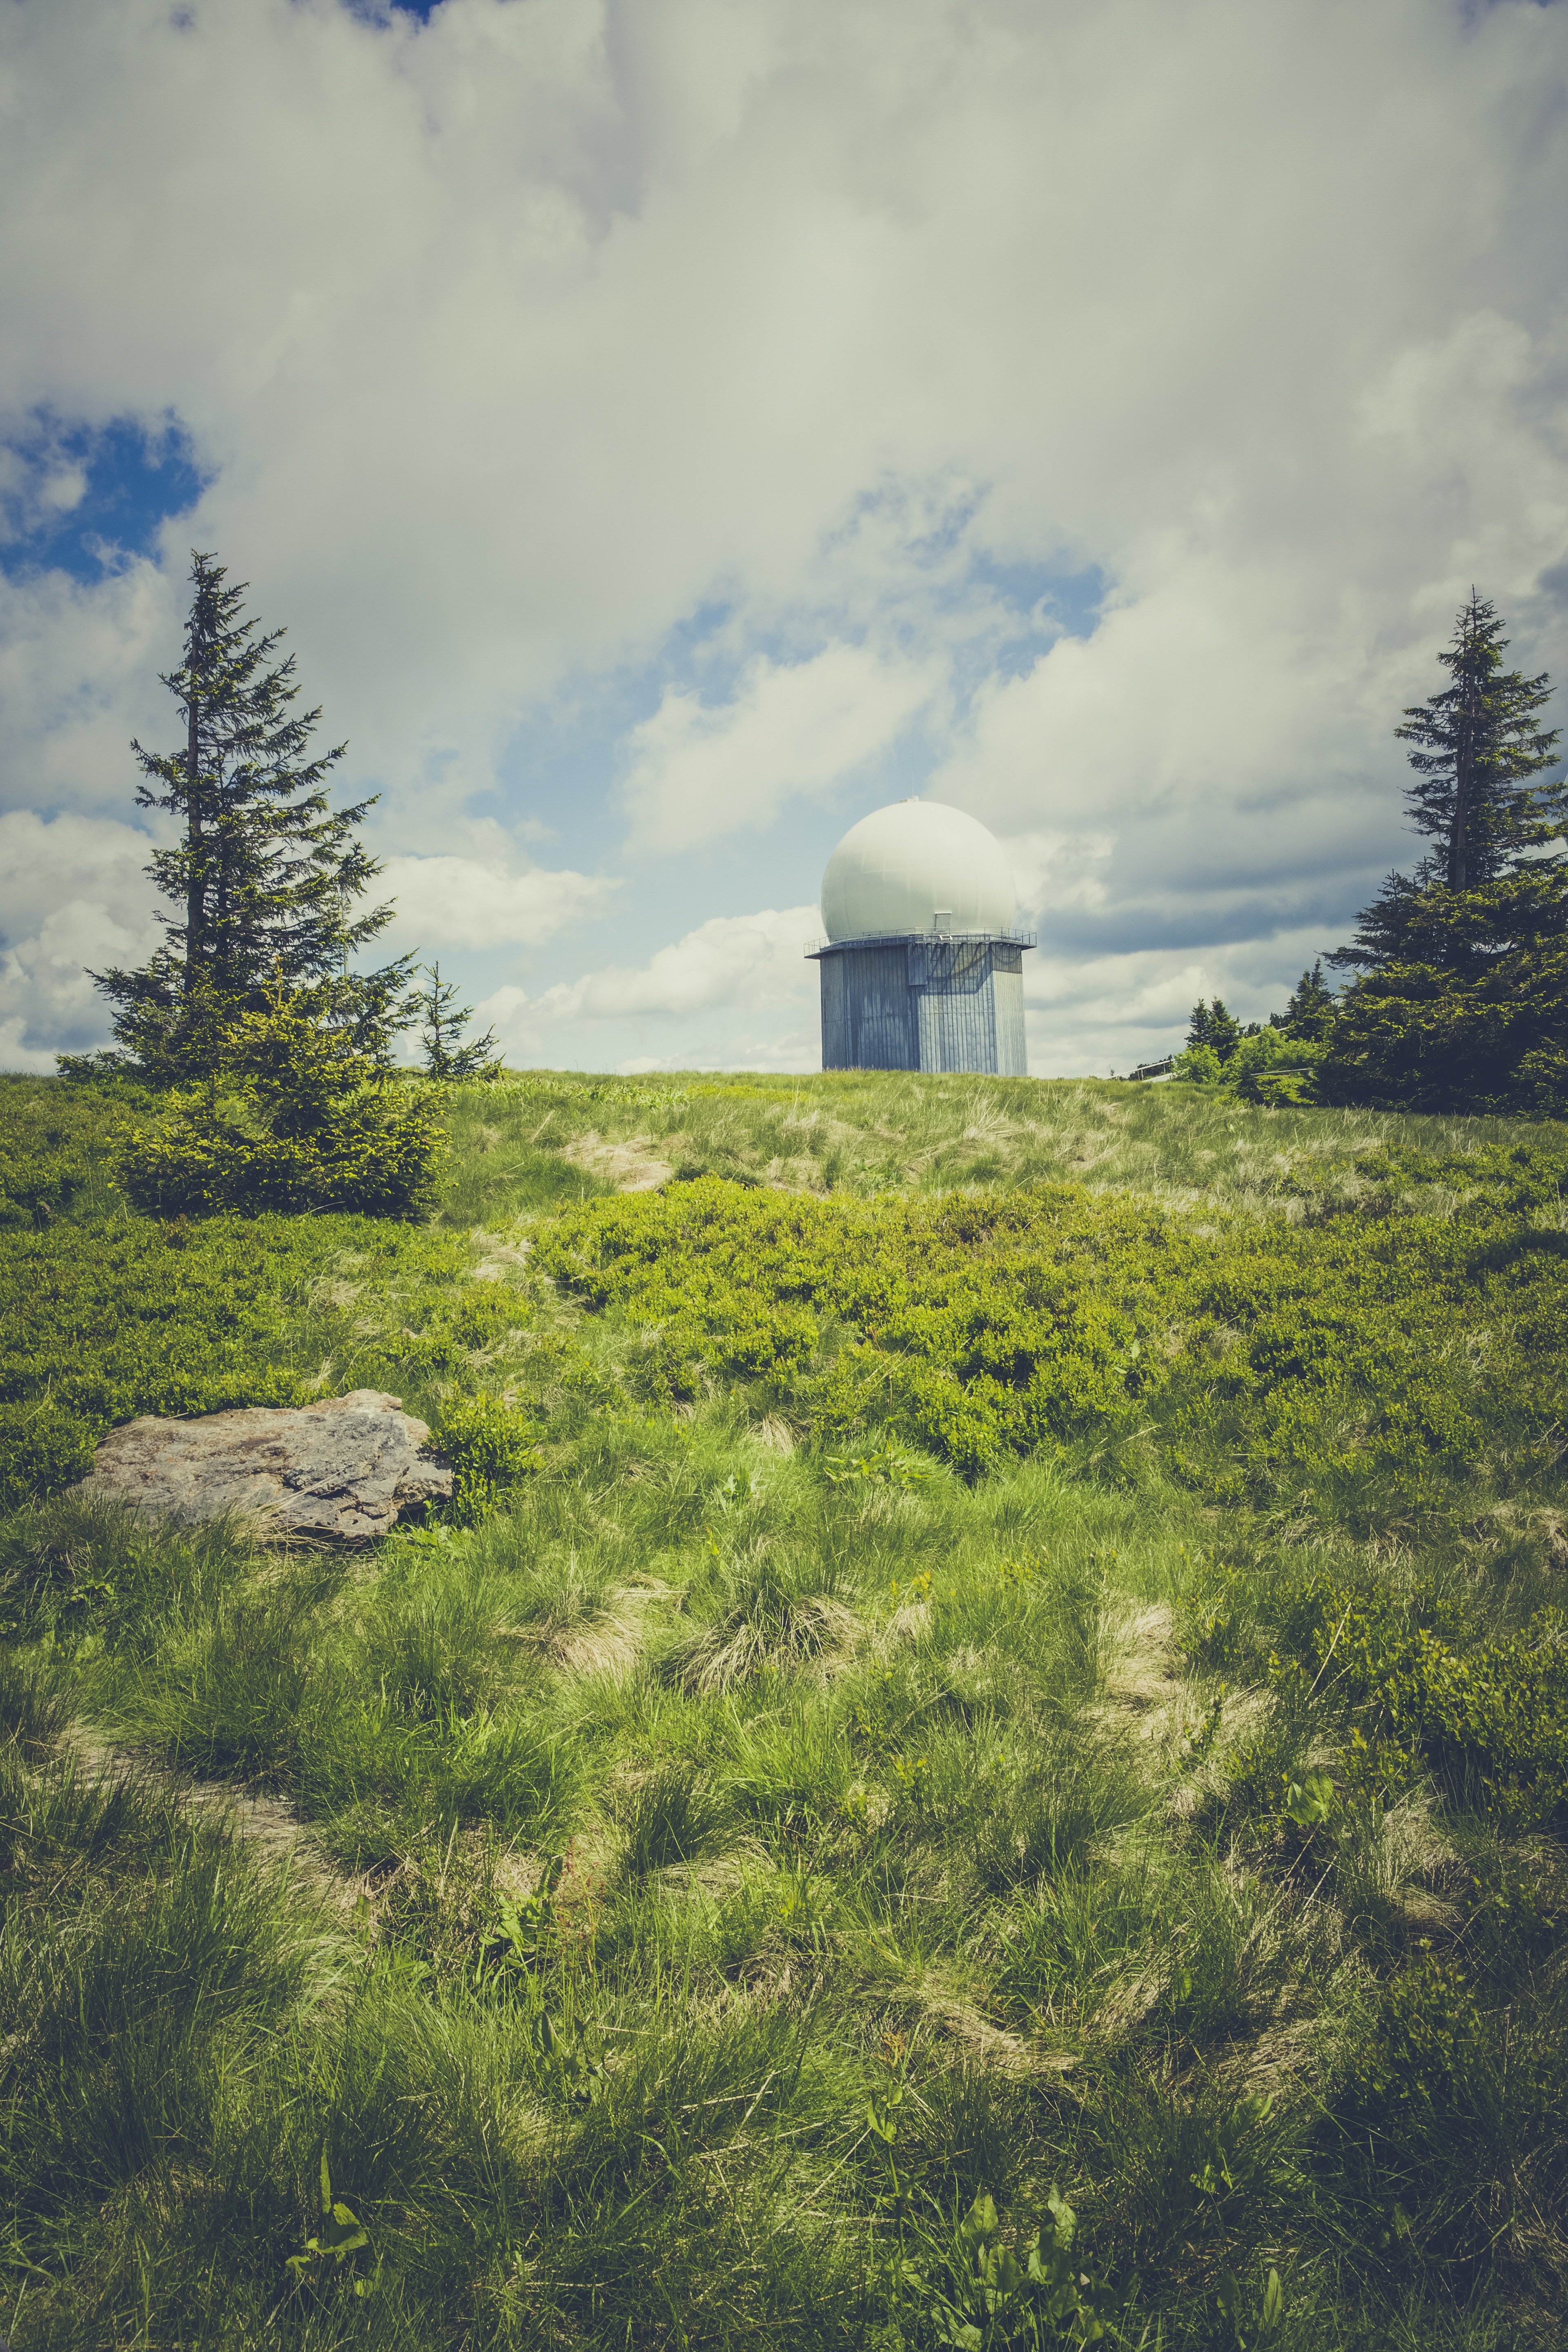
landscape, tree, nature, forest, grass, rock, horizon, wilderness, mountain, cloud, sky, mist, hiking, field, farm, meadow, prairie, sunlight, morning, hill, flower, view, wind, green, reflection, holiday, tourism, leisure, plain, mountaineering, trees, places of interest, fields, mountains, grassland, wetland, plateau, habitat, viewpoint, ecosystem, destination, more, rural area, distant view, foresight, nature park, bavarian forest, natural environment, atmospheric phenomenon